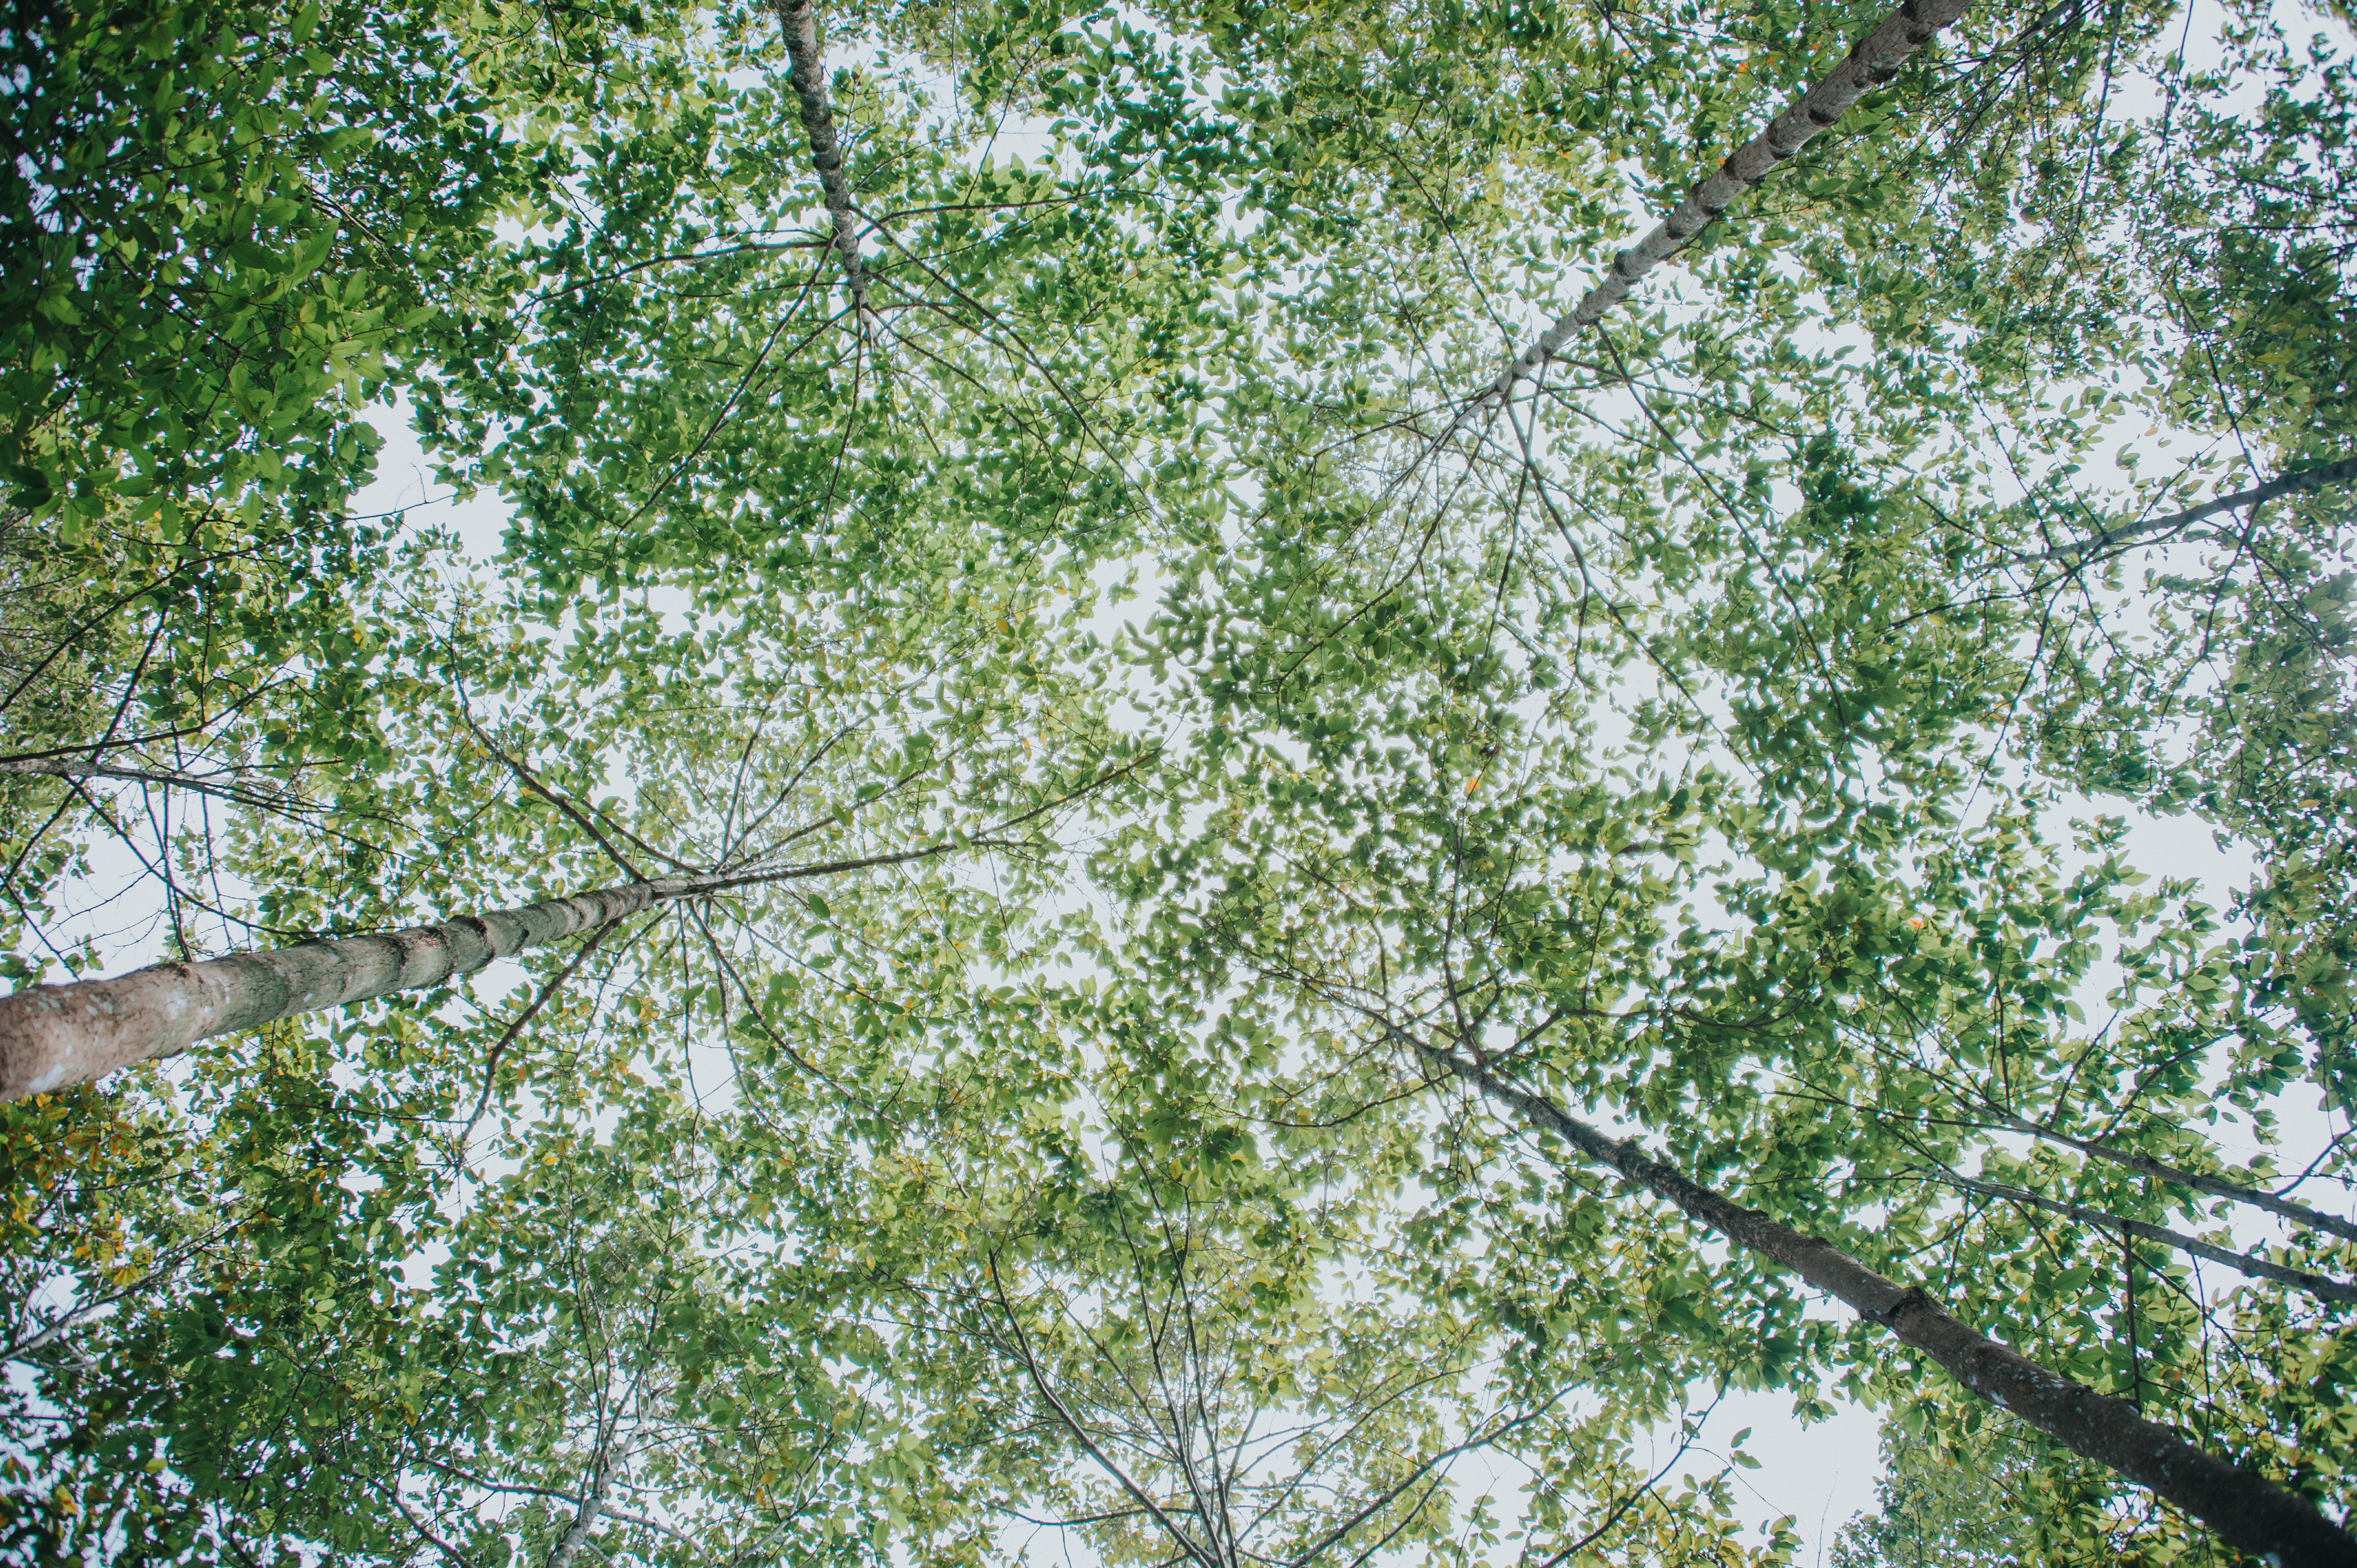
sky, green, tree, leaf, vegetation, branch, birch, flora, plant, grove, biome, deciduous, spring, sunlight, forest, grass, woodland, temperate broadleaf and mixed forest, birch family